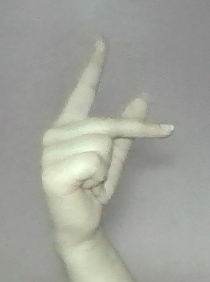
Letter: dha